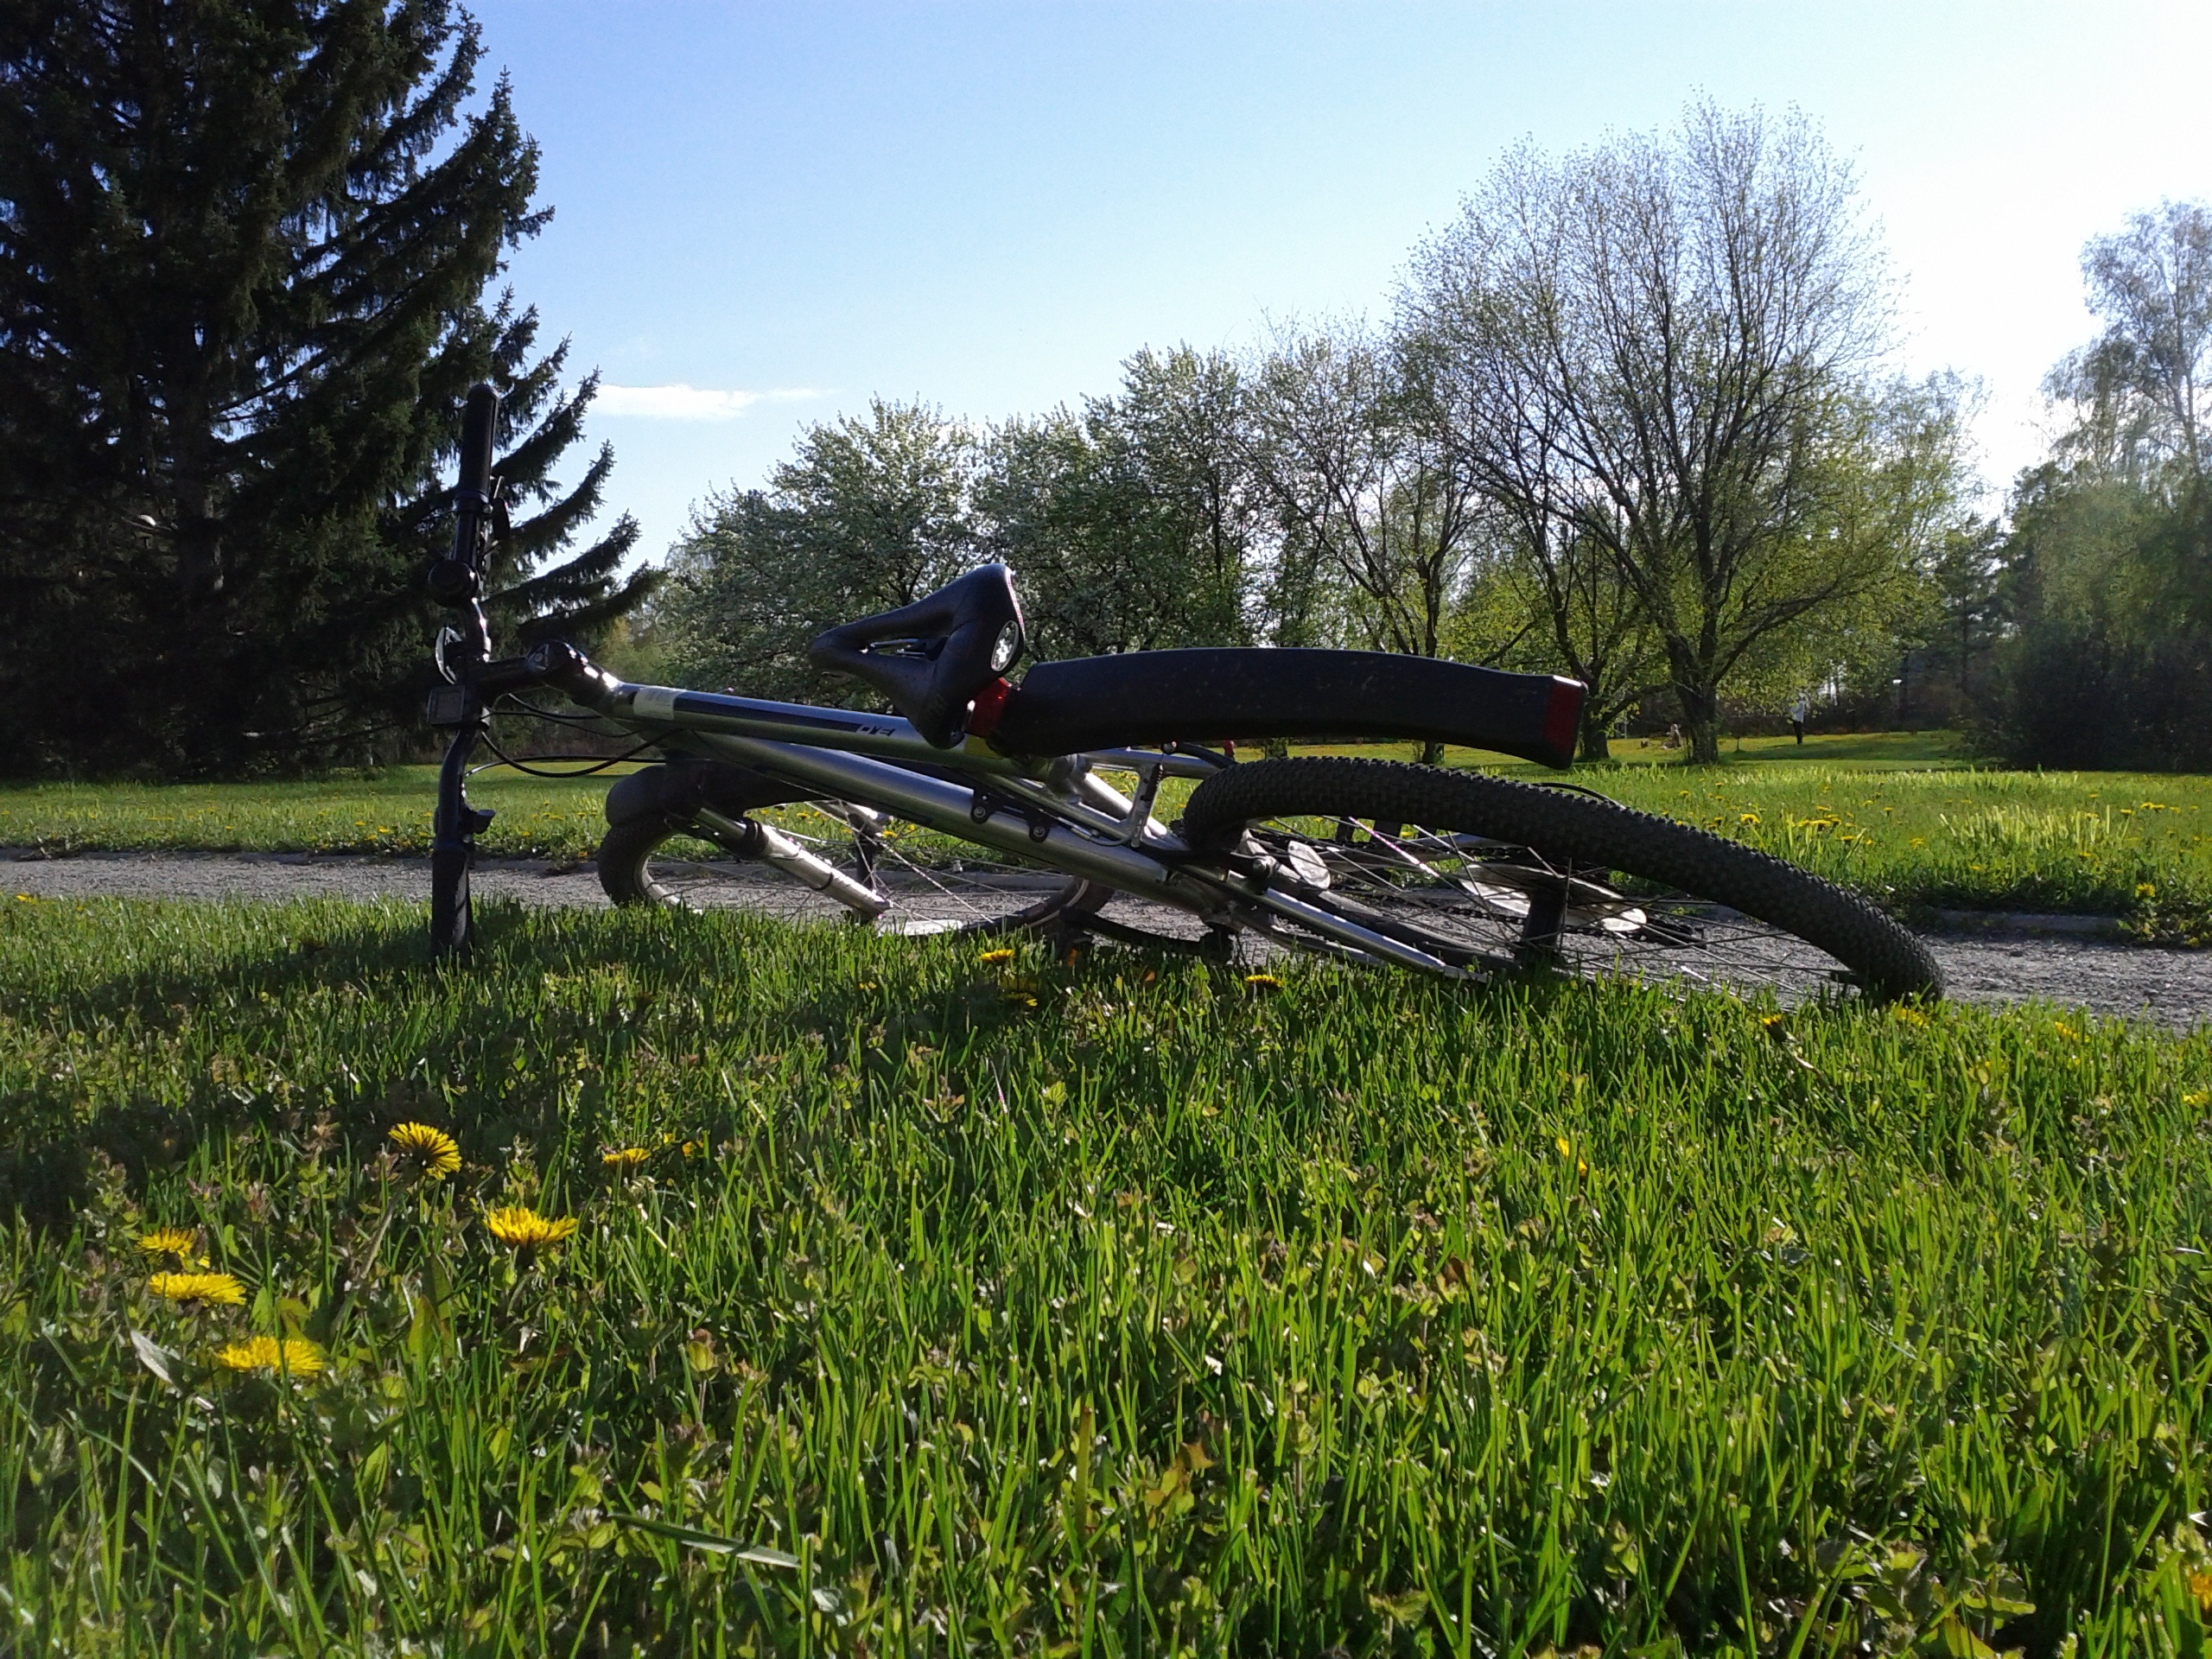
landscape, grass, lawn, meadow, bicycle, bike, recreation, vehicle, park, leisure, cycle, outdoors, parked, rural area